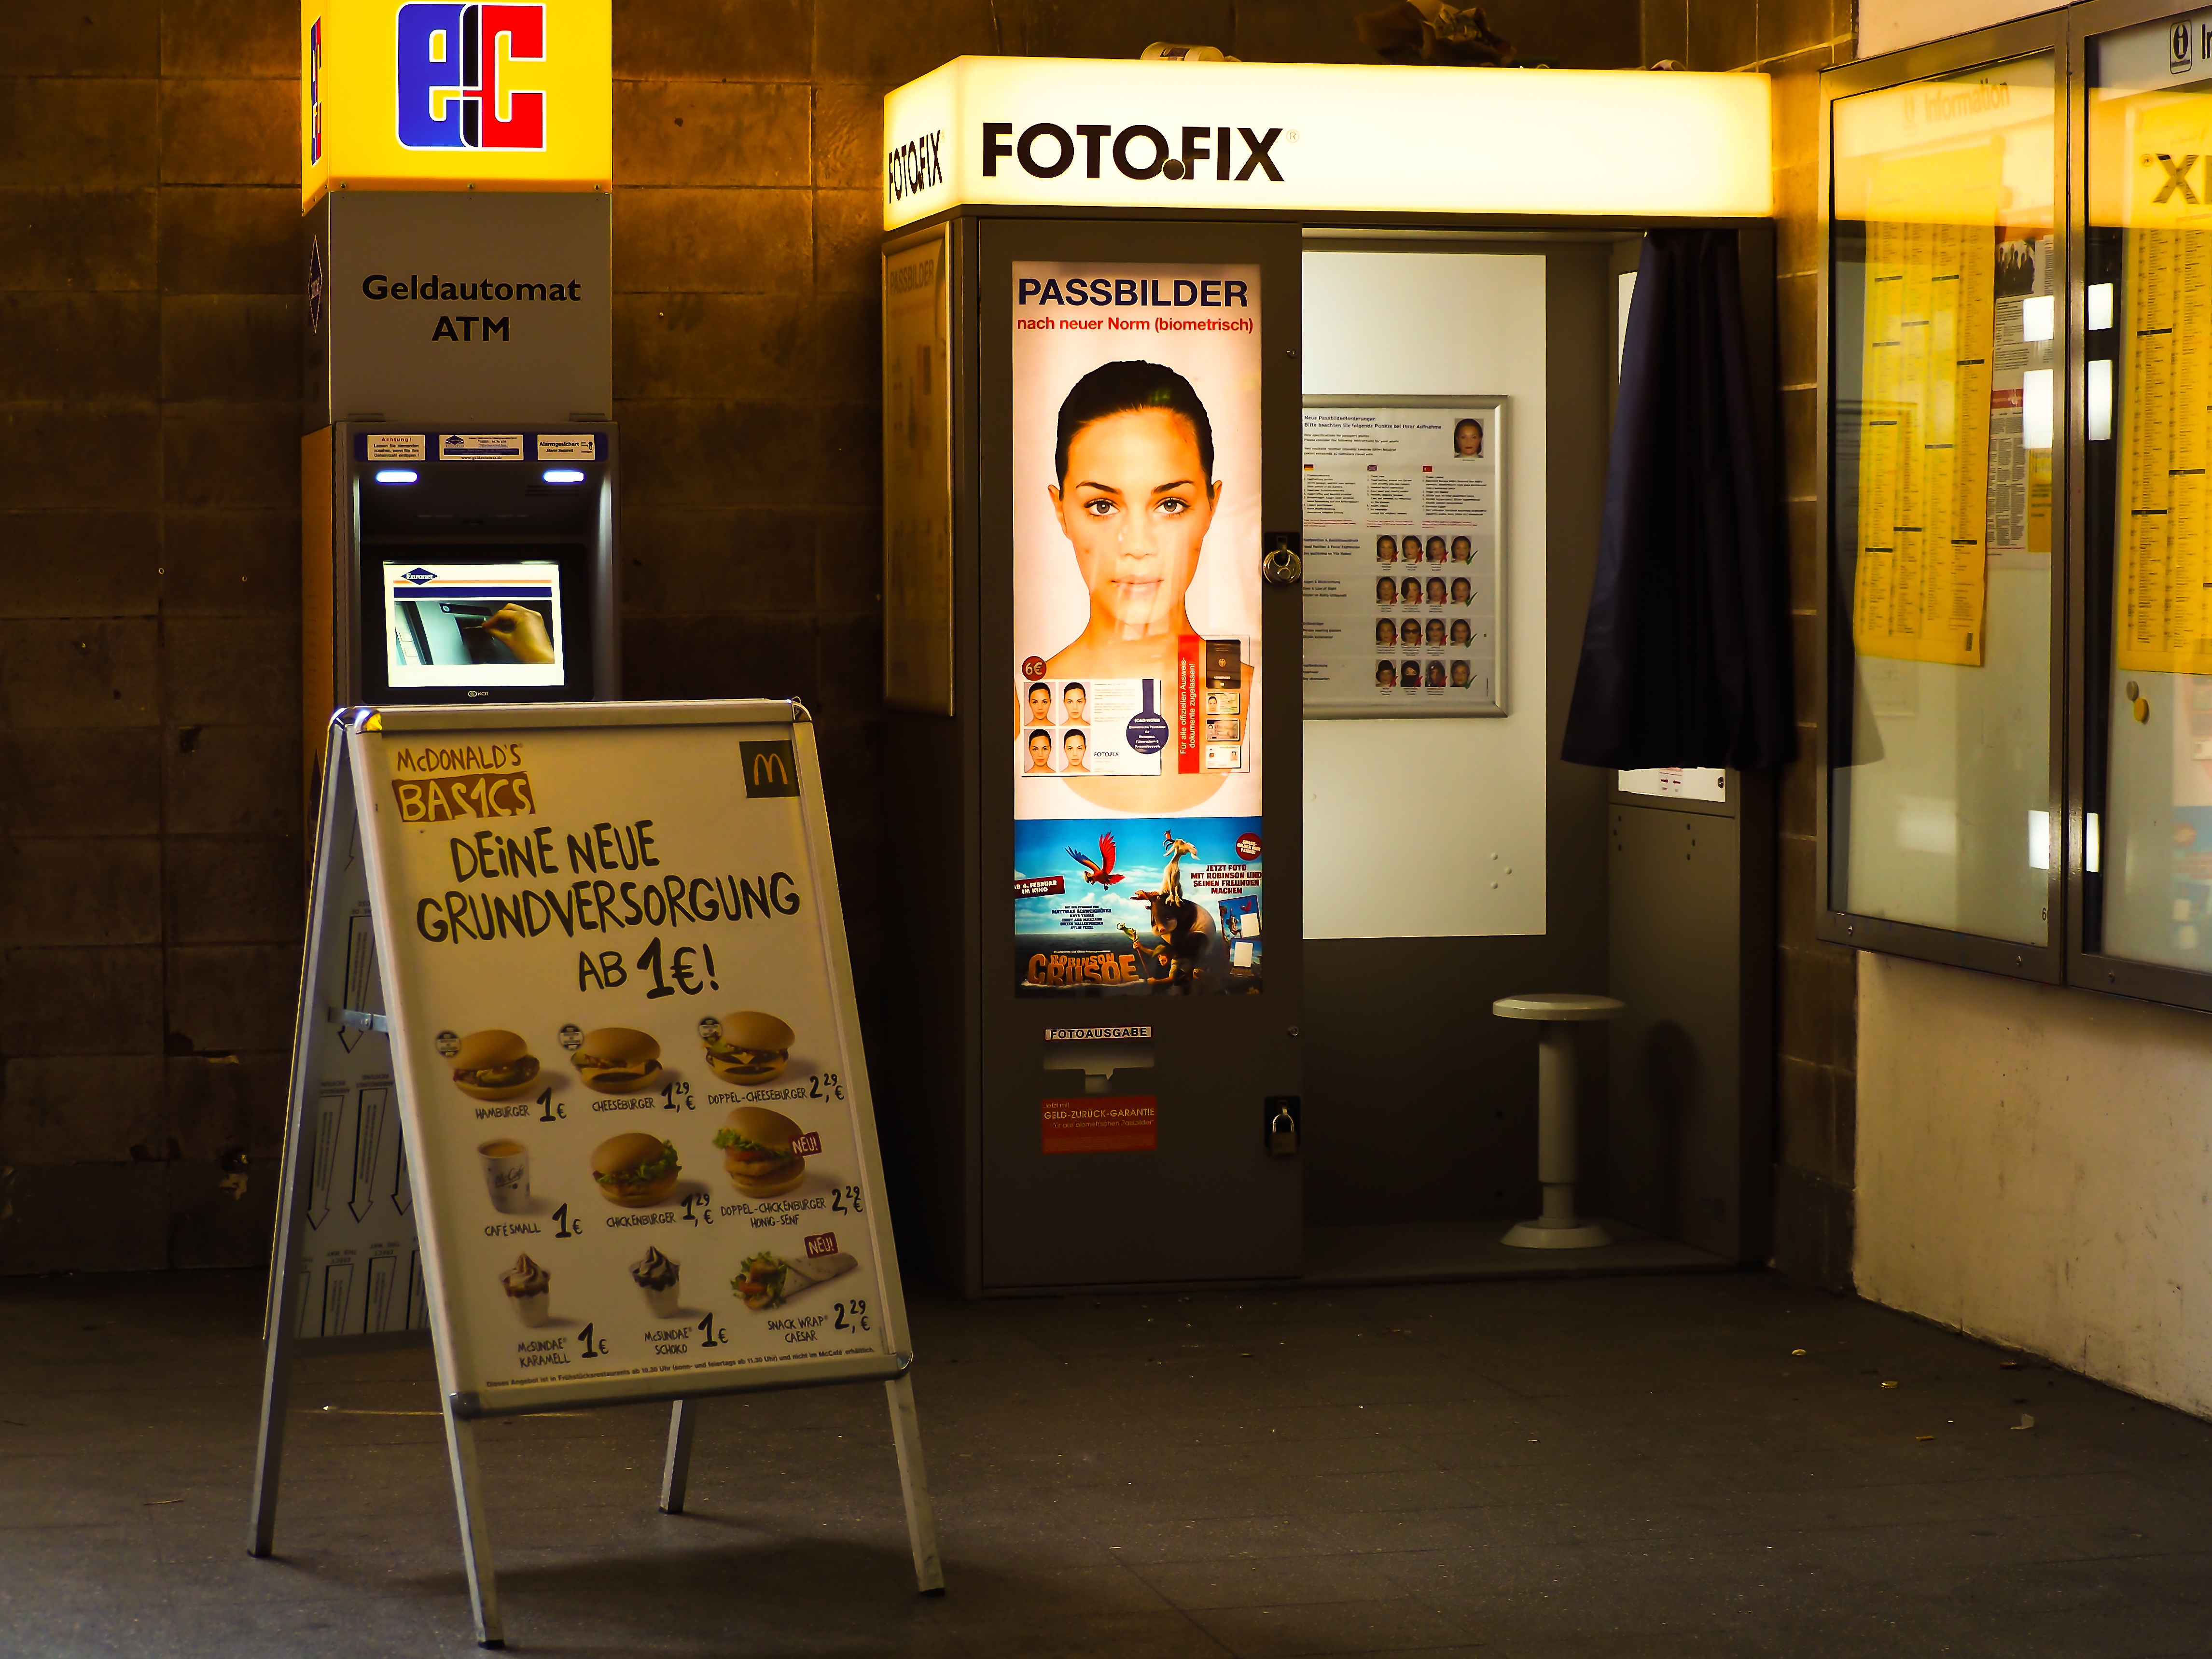
camera, vintage, retro, city, urban, nostalgia, art, design, photograph, tourist attraction, exhibition, railway station, retro look, photo booth, fotofix, matching photos